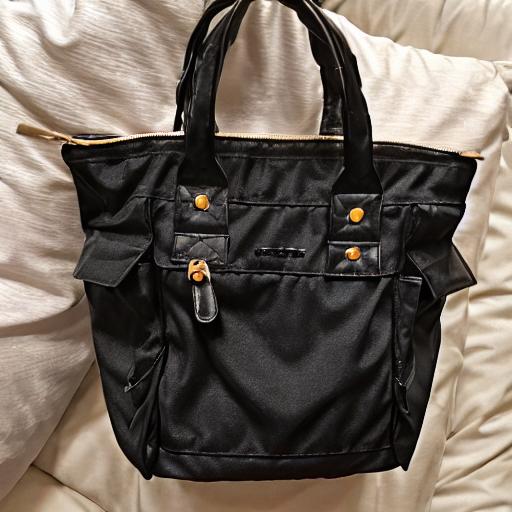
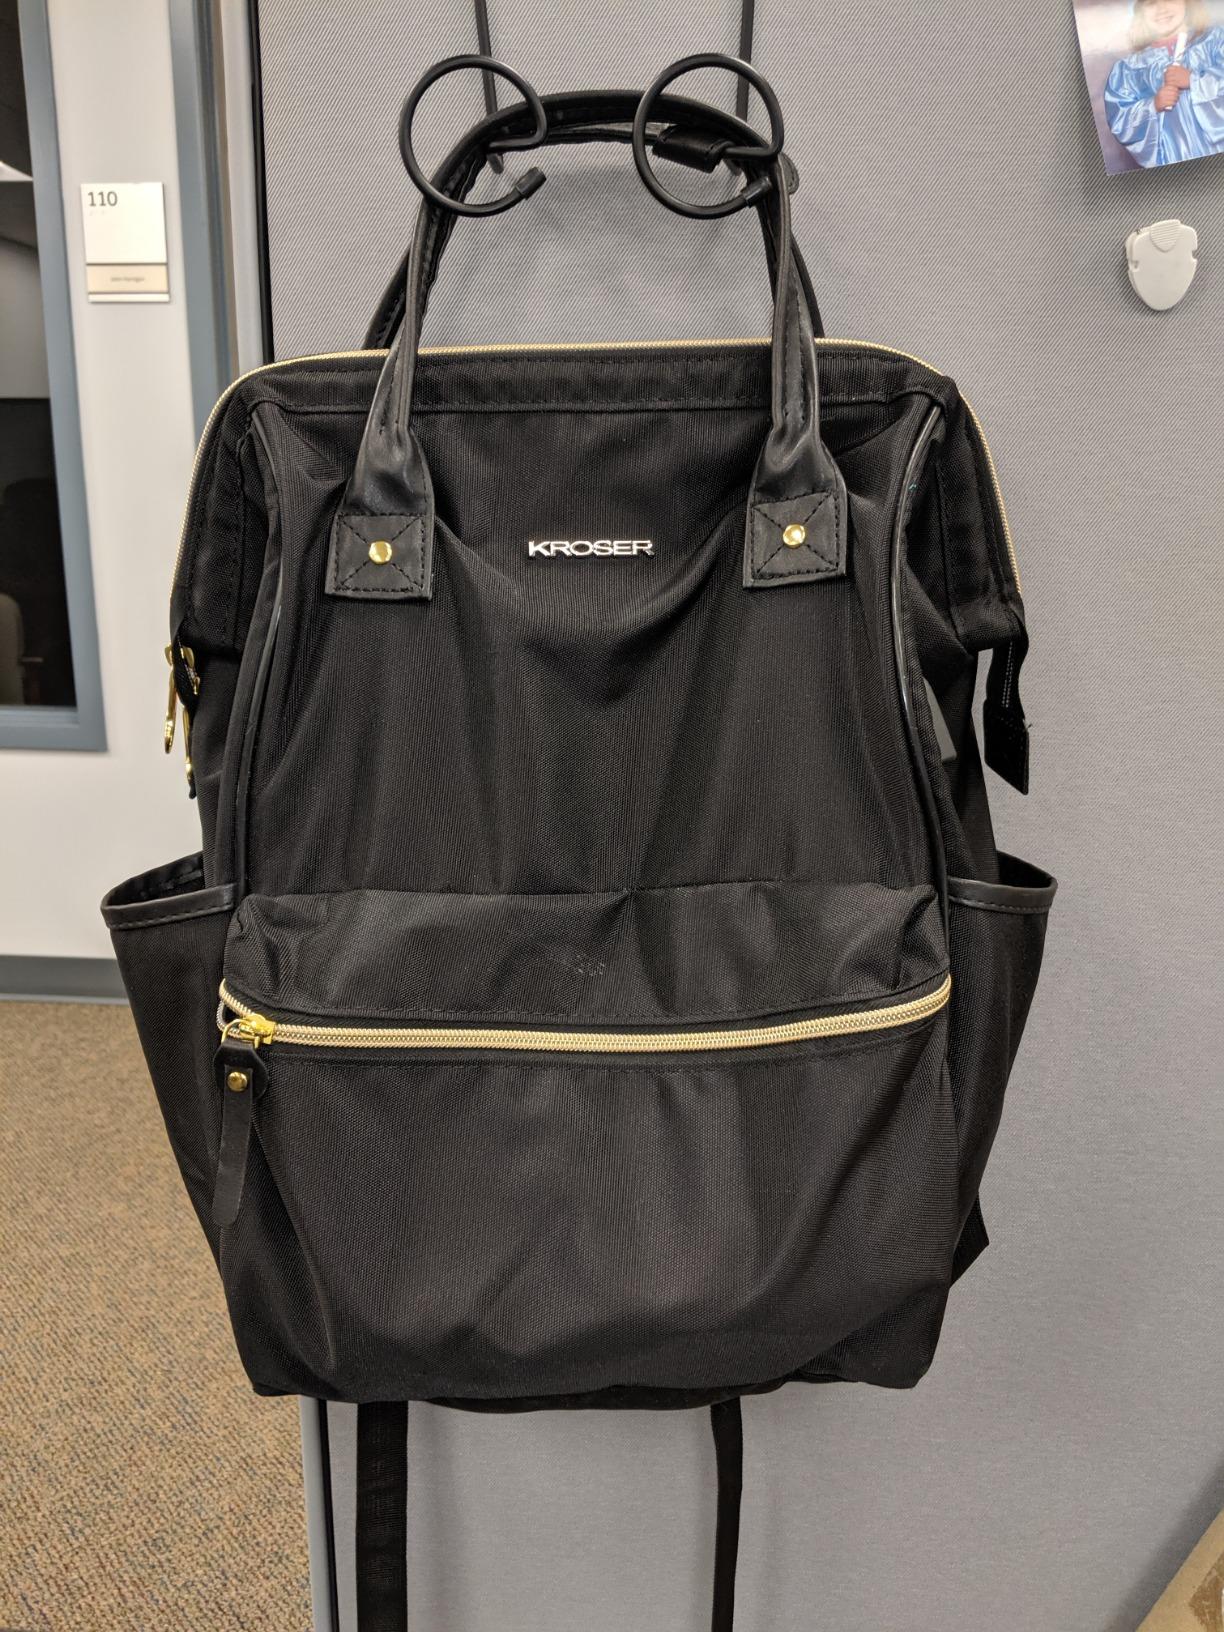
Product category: bag
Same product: no